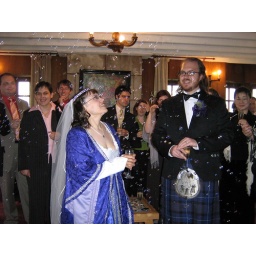
Inundated by bubbles while holding a glass of the bubbly. Wet, floating, spherical, shiny rounds of confetti.